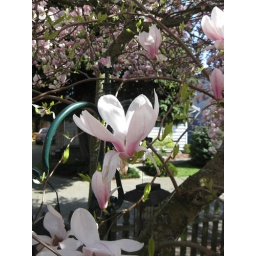
Sunny day in the yard with the flowering trees and the cat